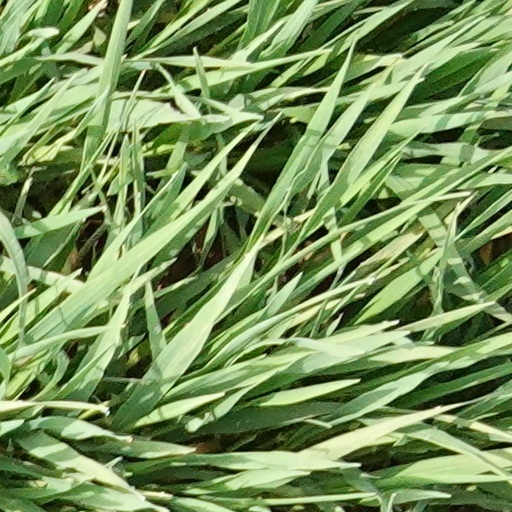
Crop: wheat